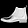
Label: Ankle boot